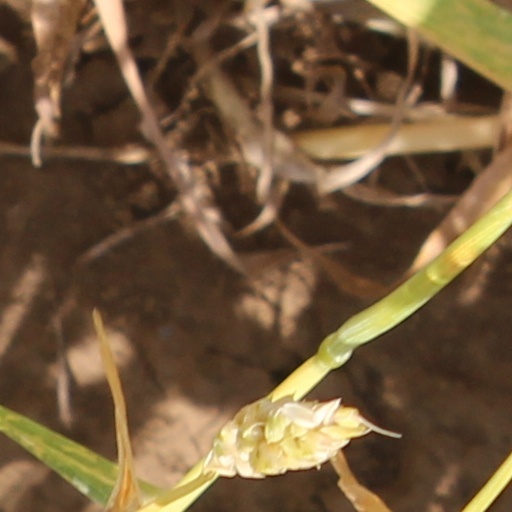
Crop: wheat